Øyvinn Øi

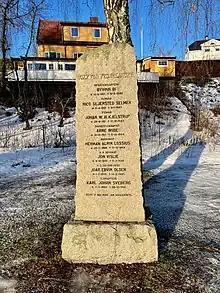
A memorial at Jar commemorates Øyvinn Øi, Joar Olsen, Jon Vislie and others.

After his examen artium Øi took an officer exam attending the Norwegian Military Academy. He also did military studies in France. Øi, a captain in the general staff, became known to the general public for his lecture entitled "Det strategiske overfall" ('The Strategic Attack') to the officers' society, Oslo Militære Samfund, on 6 March 1939. In this lecture, Øi stated that Norway had inadequate defences and was vulnerable to a foreign attack. This caused a stir in some groups, especially the social democrat newspaper "Arbeiderbladet", which came close to accusing him of treason.